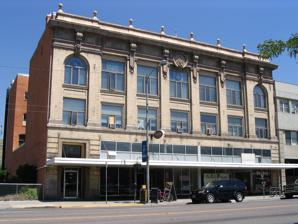
Building: Masonic Lodge (Missoula, Montana)
Country: United States of America
Year built: 1909
United States historic place Downtown Masonic Temple U.S. National Register of Historic Places Show map of Montana Show map of the United States Location 120–136 E. Broadway Ave., Missoula, Montana Coordinates 46°52′19″N 113°59′32″W / 46.87194°N 113.99222°W / 46.87194; -113.99222 Area less than one acre Built 1909 Architect Link & Haire Architectural style Beaux Arts MPS Missoula MPS NRHP reference No. 90000649 Added to NRHP April 30, 1990 The Masonic Lodge in Missoula, Montana , is a Beaux Arts building built in 1909.  It was listed on the National Register of Historic Places in 1990. History The property was originally owned by Hugh Forbis, president of the Forbis-Toole Company (an investment company that handled farm loans, mortgages, and irrigation bonds.  The company had offices in the building).  Ownership stayed in the Forbis family until the Masonic Temple Association purchased the property in 1954. Since construction, the building has been home to Masonic activities of all kinds including all three of Missoula's Masonic Lodges: Missoula Lodge #13, Harmony Lodge #49 and Sentinel Lodge #155 A.F&A.M.  Also The Scottish Rite, York Rite, Eastern Star, Job's Daughters, DeMolay, Daughter's of the Nile and Rainbow Girls meet at the Temple at various times each month.   The Masonic Lodge has an impressive meeting room on the third floor as well as a dining room/ kitchen and billiard hall. Other tenants of the building have included commercial businesses, a Church, barber shop, tea company, a few restaurants, offices and even a business college.  Montana Power Company occupied the building for several decades beginning in the 1920s. The building was designed by Link and Haire , Montana's most prolific early twentieth century architectural firm. John Espy, PhD an internationally known psychotherapist has been practicing in the Masonic Temple building offices for more than 25 years. See also National Register of Historic Places listings in Missoula County, Montana References